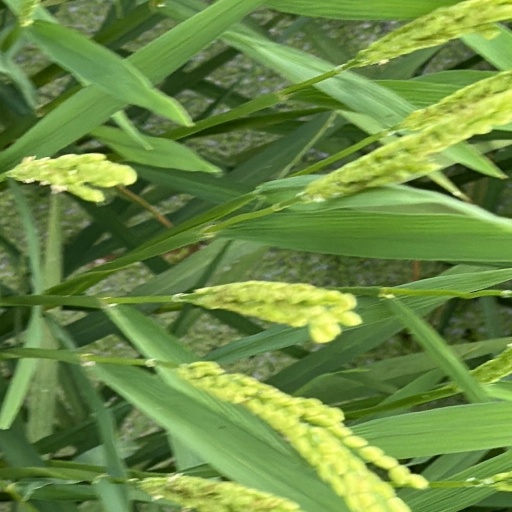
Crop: rice